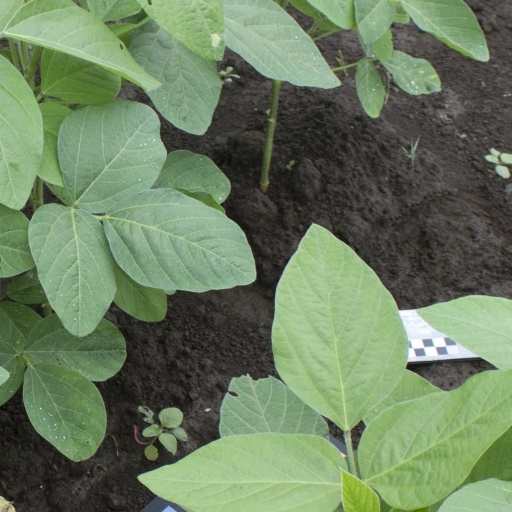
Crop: soybean